Gary Doherty

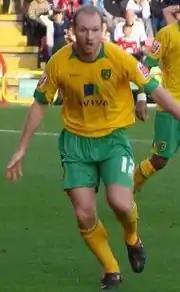
Doherty playing for Norwich City in 2008

Gary Michael Thomas Doherty (born 31 January 1980) is an Irish former professional footballer who played as a defender, having previously also played as a forward. He gained international honours for the Republic of Ireland.